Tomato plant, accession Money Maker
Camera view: vertical (180 deg); turntable rotation: 180 degrees
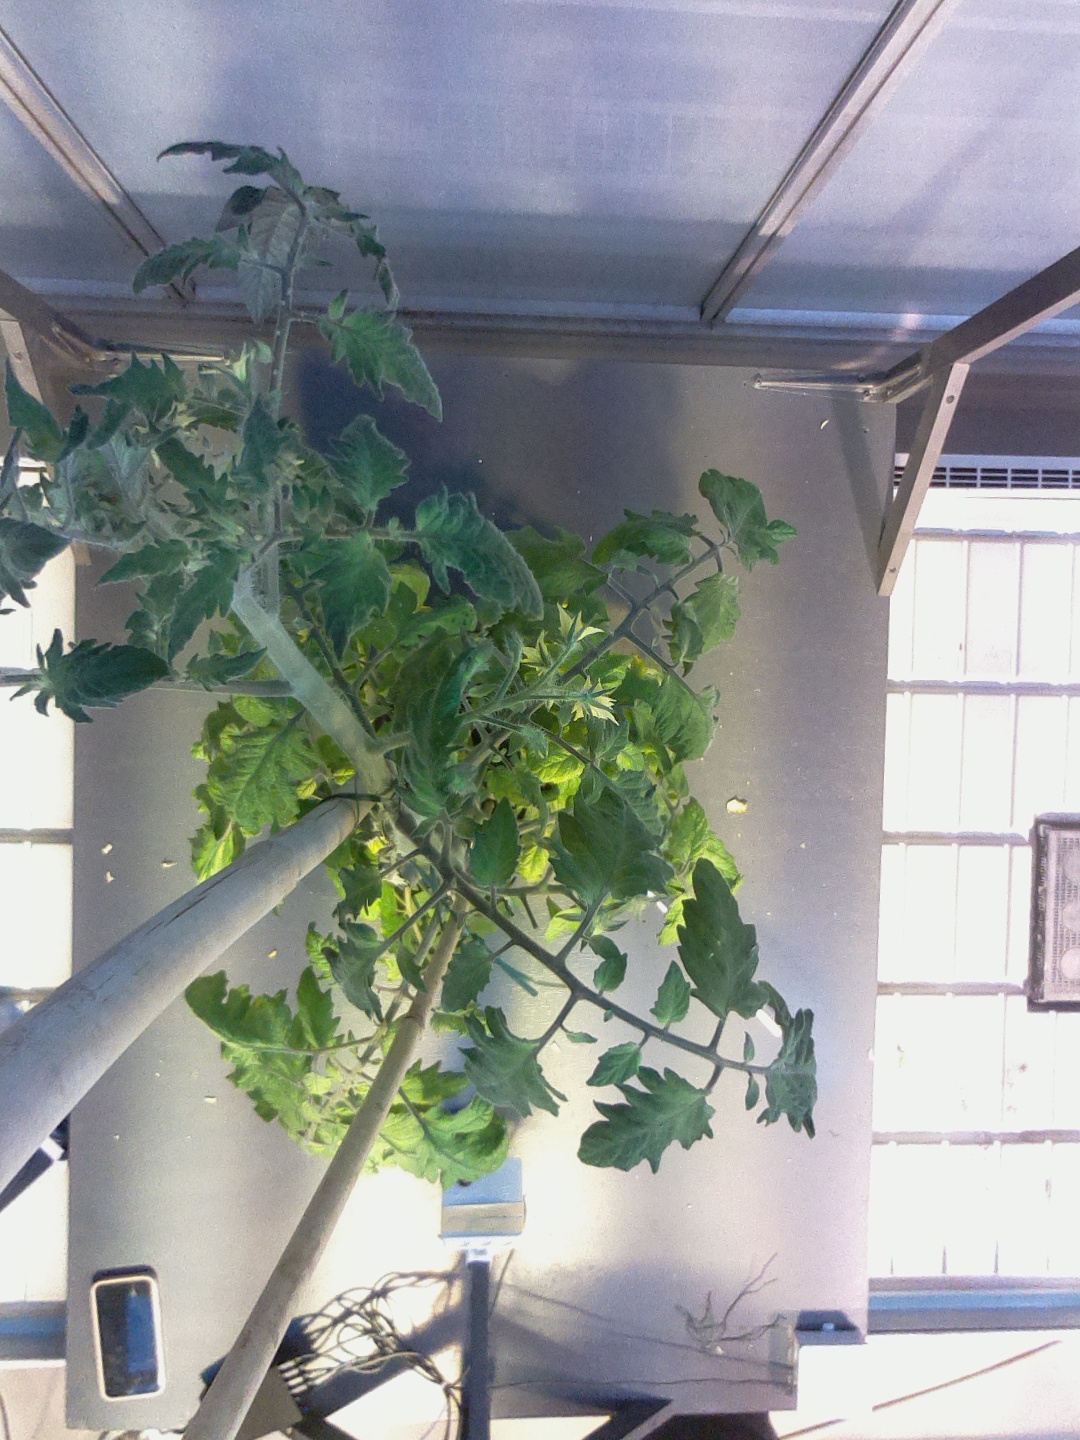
BBCH growth stage 71: 10%-20% of final fruit size